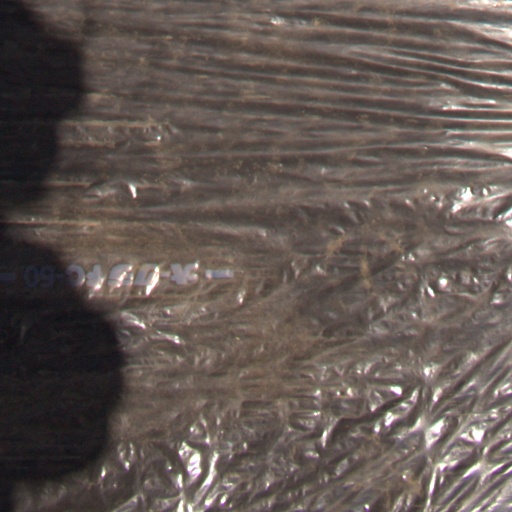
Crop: Jerusalem artichoke